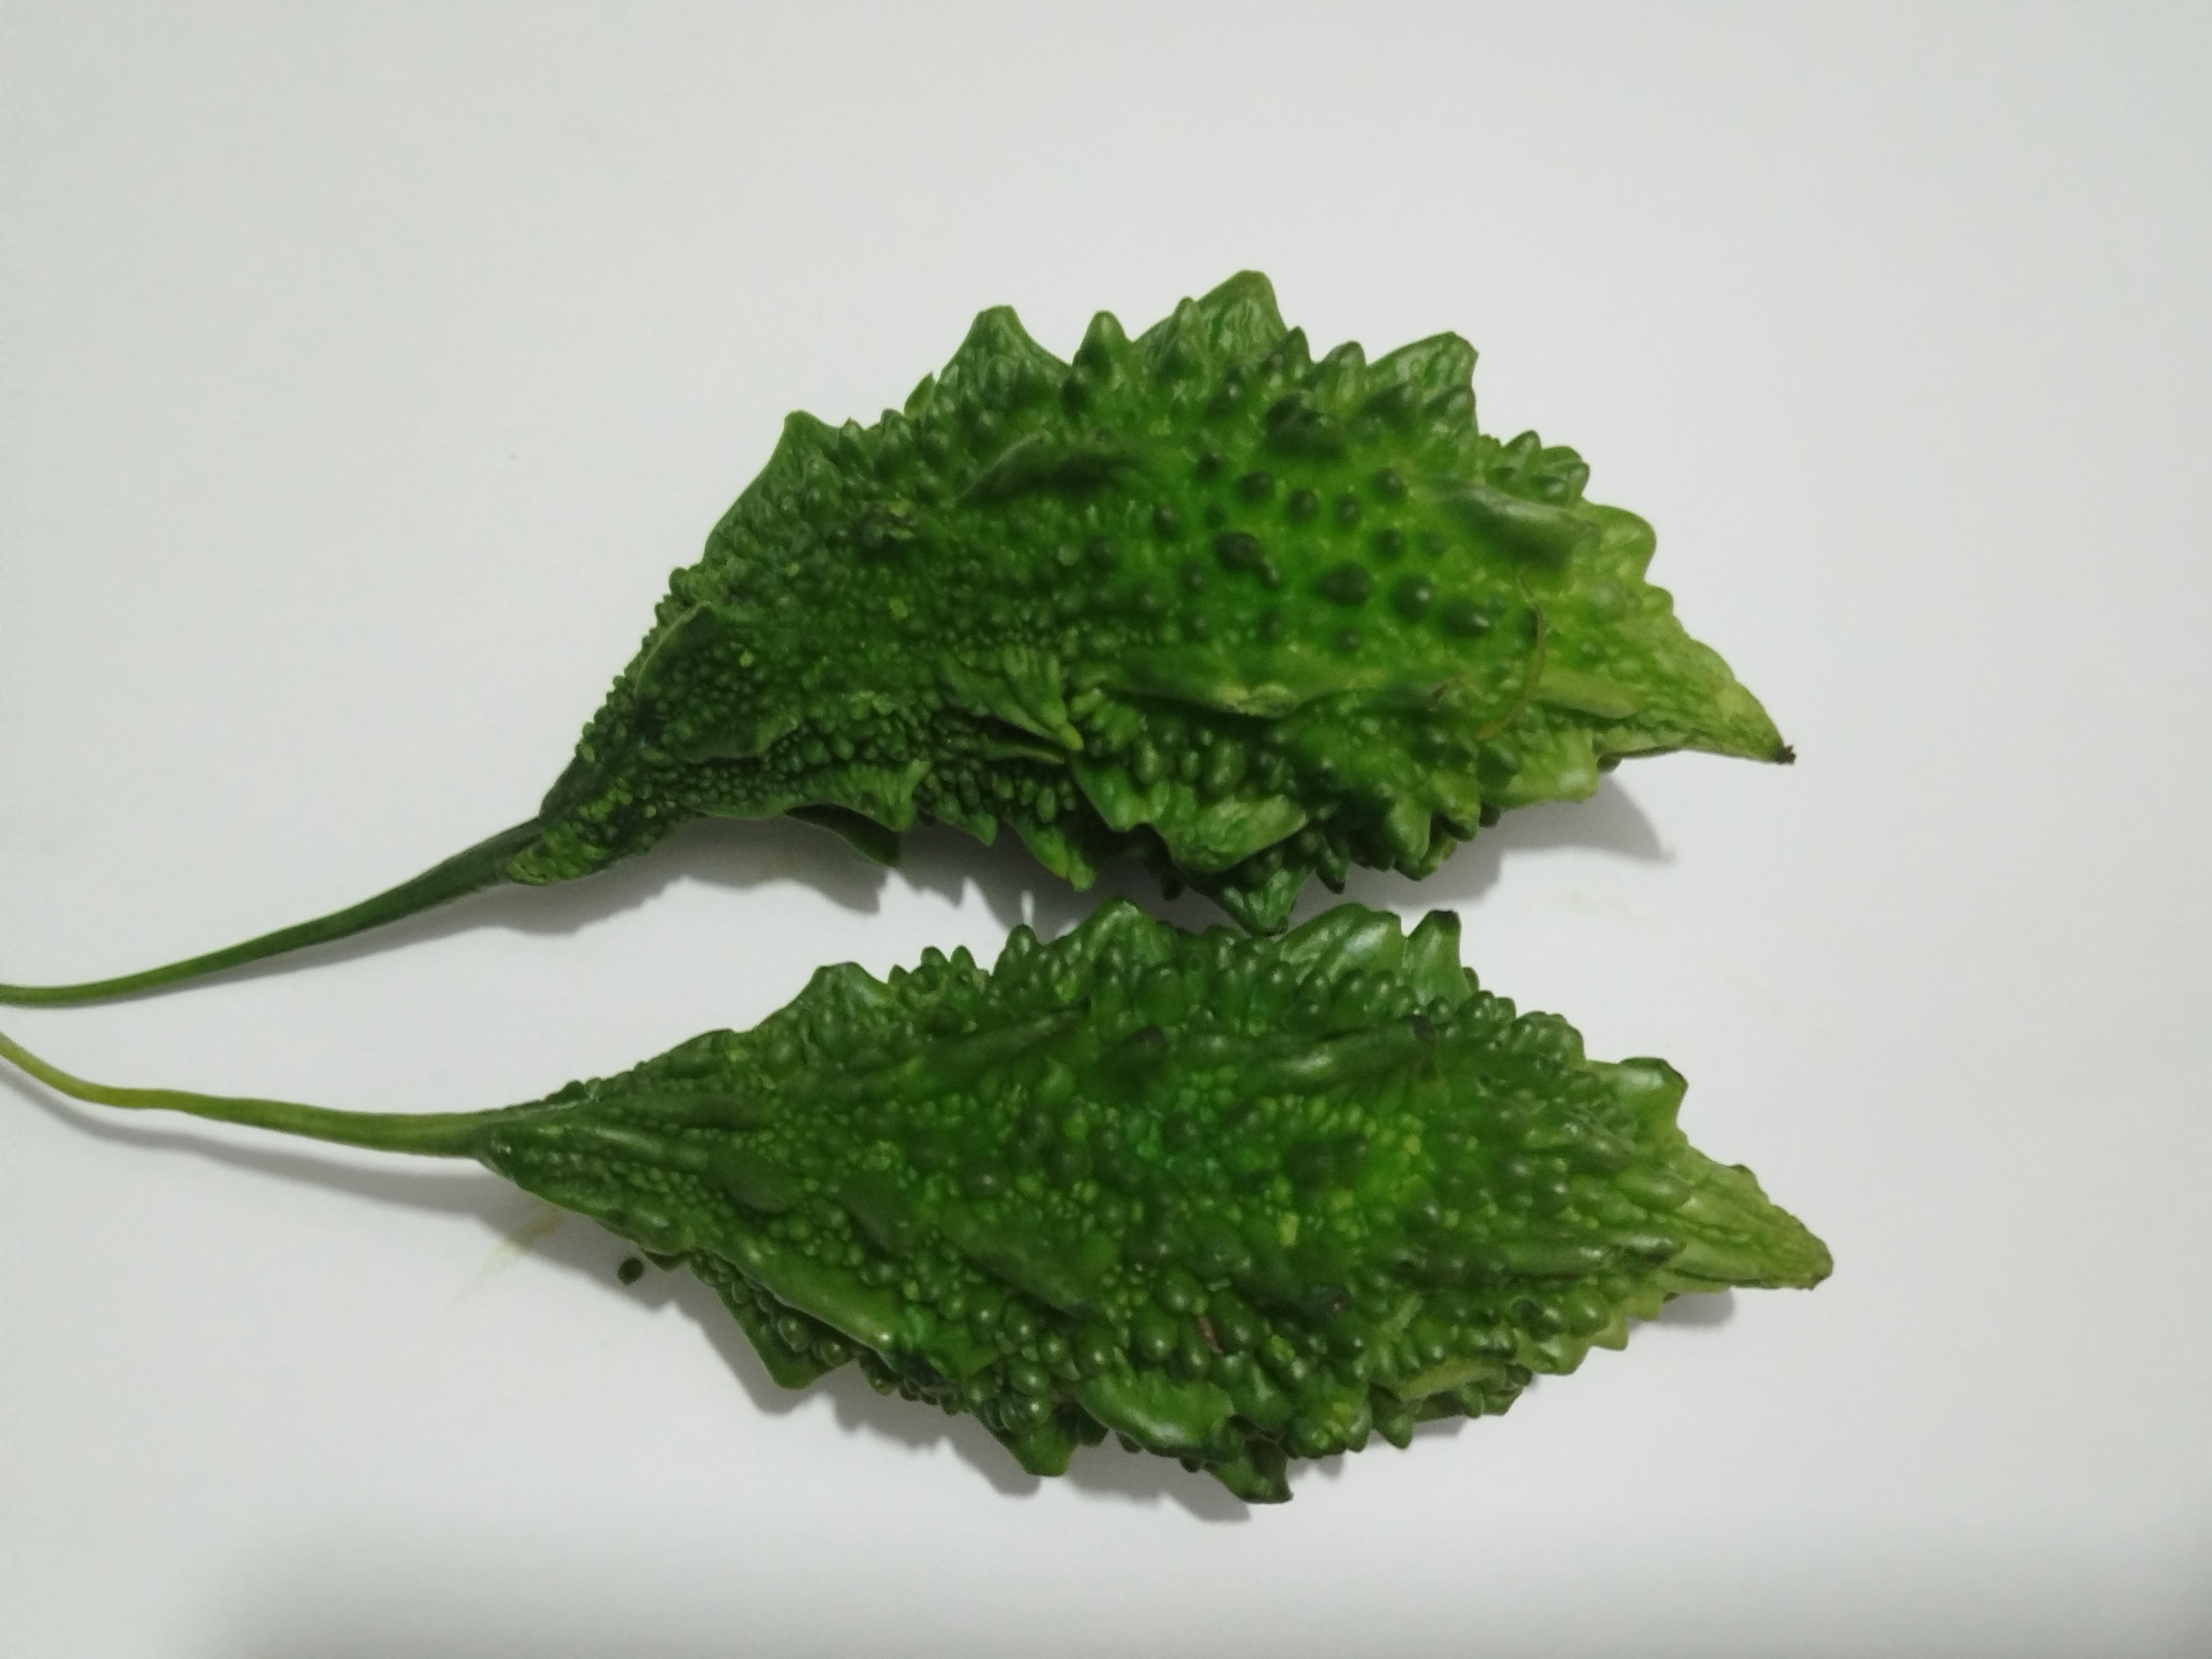
Label: Bitter melon